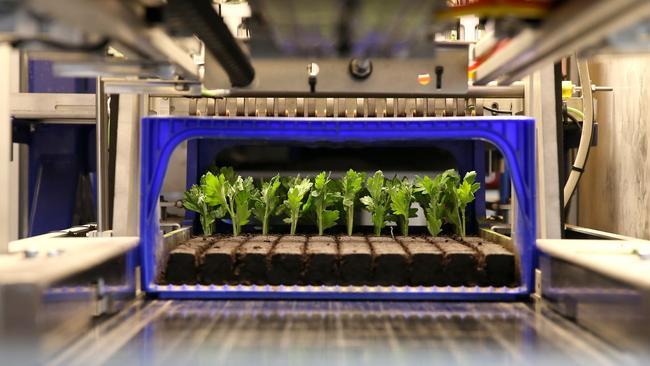
Eneo la ndani ya mashine ya kielektroniki, iliyogawanywa katika safu zilizonyooka yenye mimea iliyoota na kuchipua kwa rangi ya kijani kibichi. Kuashiria ni mashine maalumu zitumikazo kwa ajili ya shughuli za kilimo.